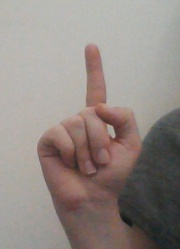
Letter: bb